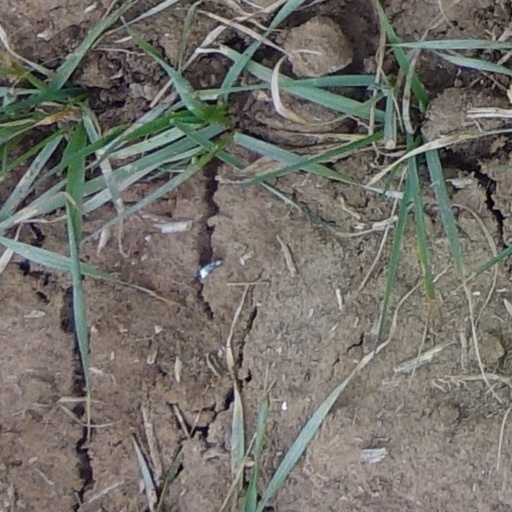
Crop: wheat